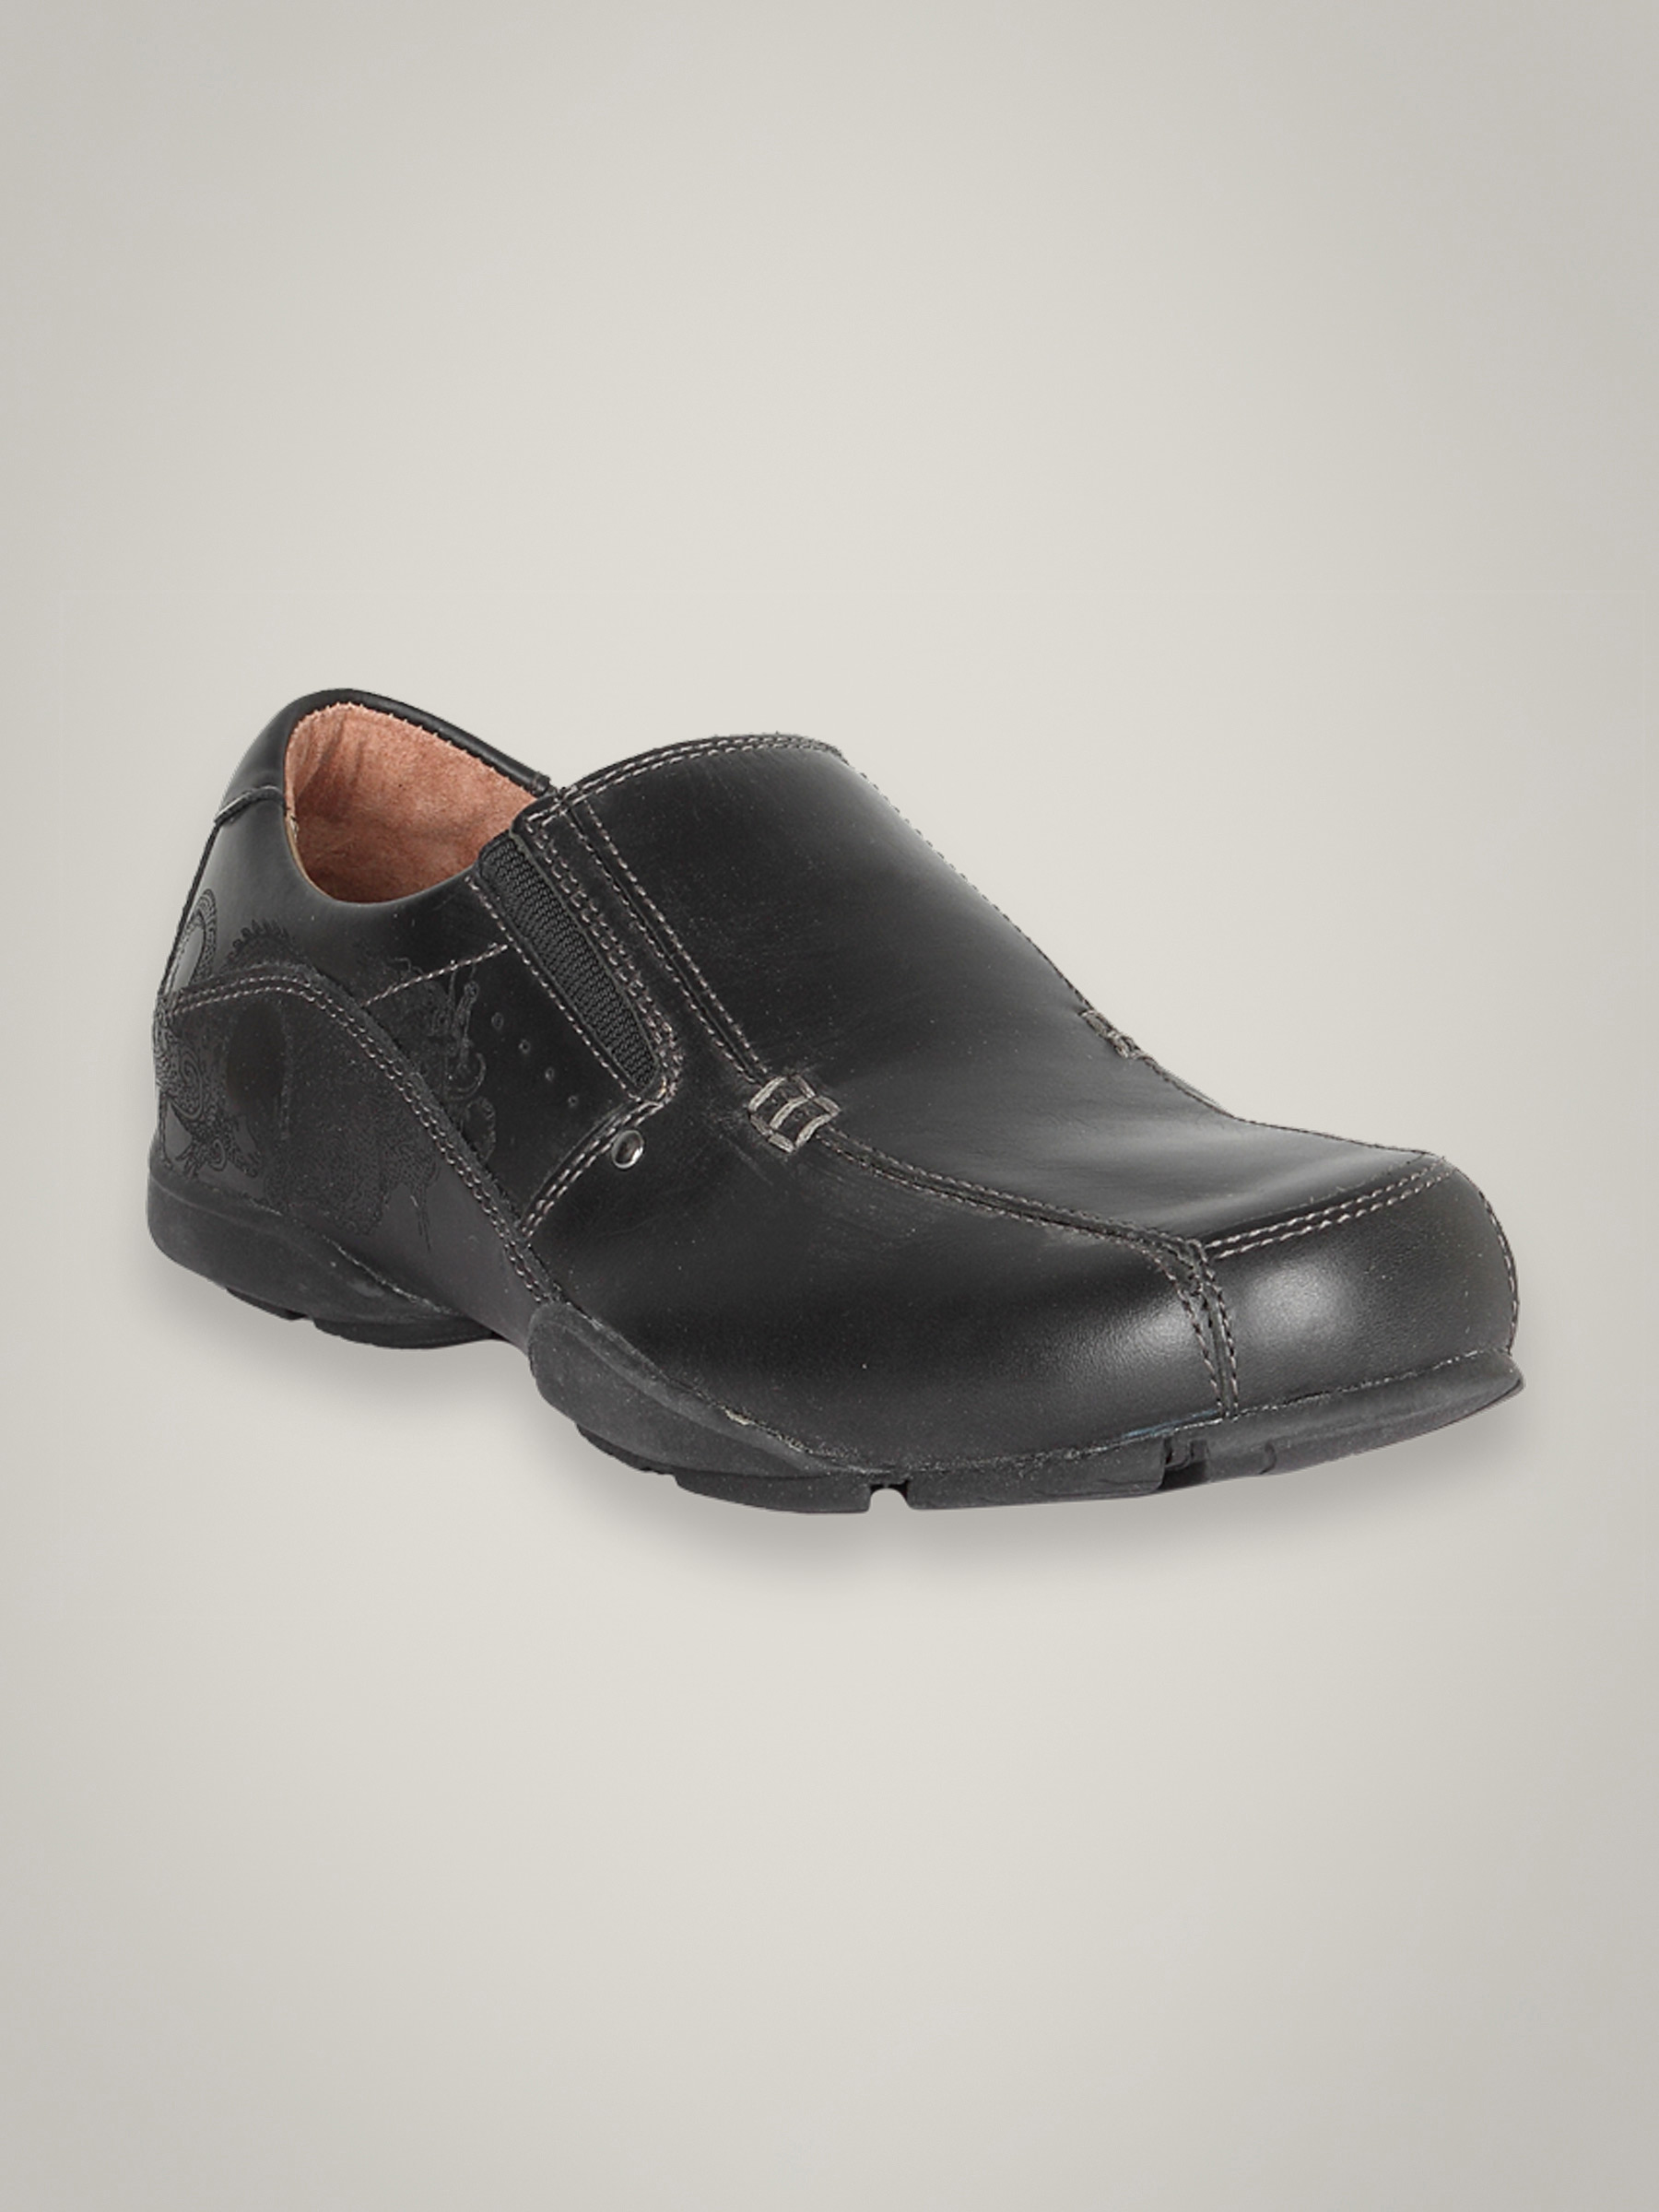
Skechers Men's Ilets Resolute Black Shoe
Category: Footwear / Shoes / Formal Shoes
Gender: Men
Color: Black
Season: Summer 2011
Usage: Formal